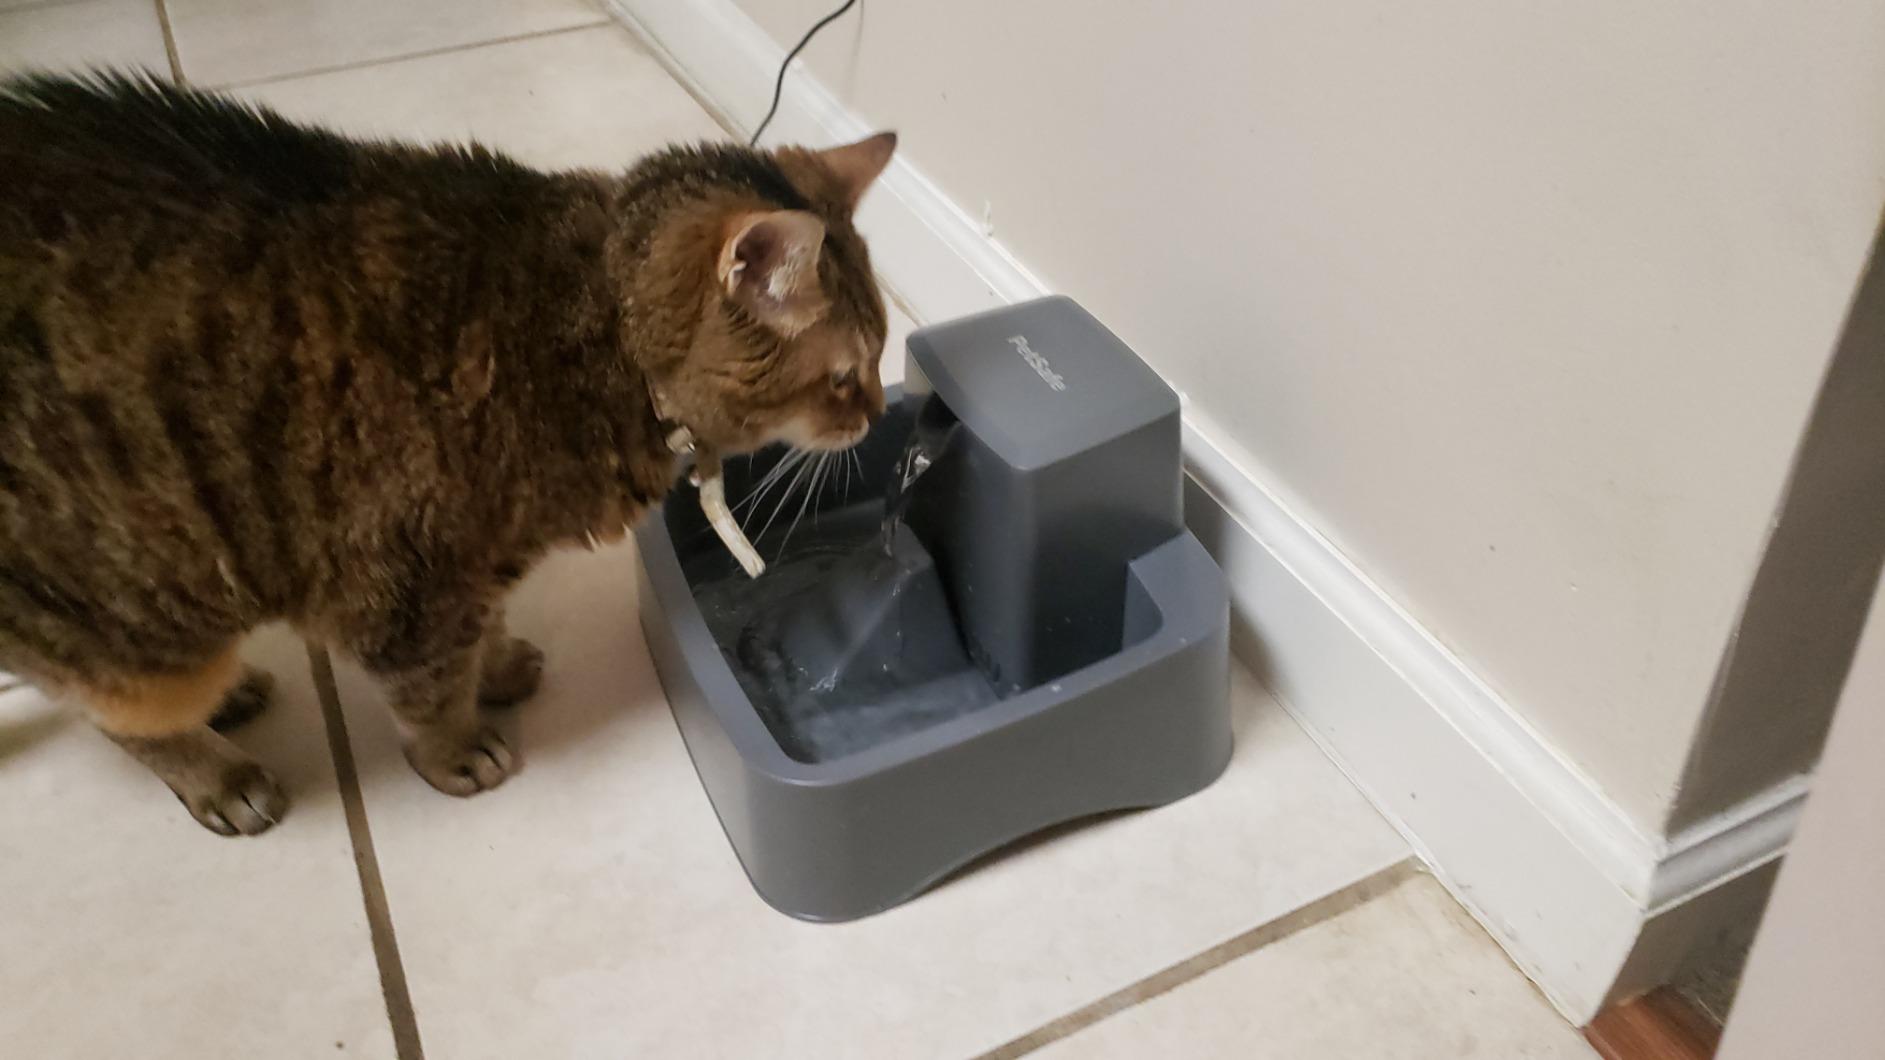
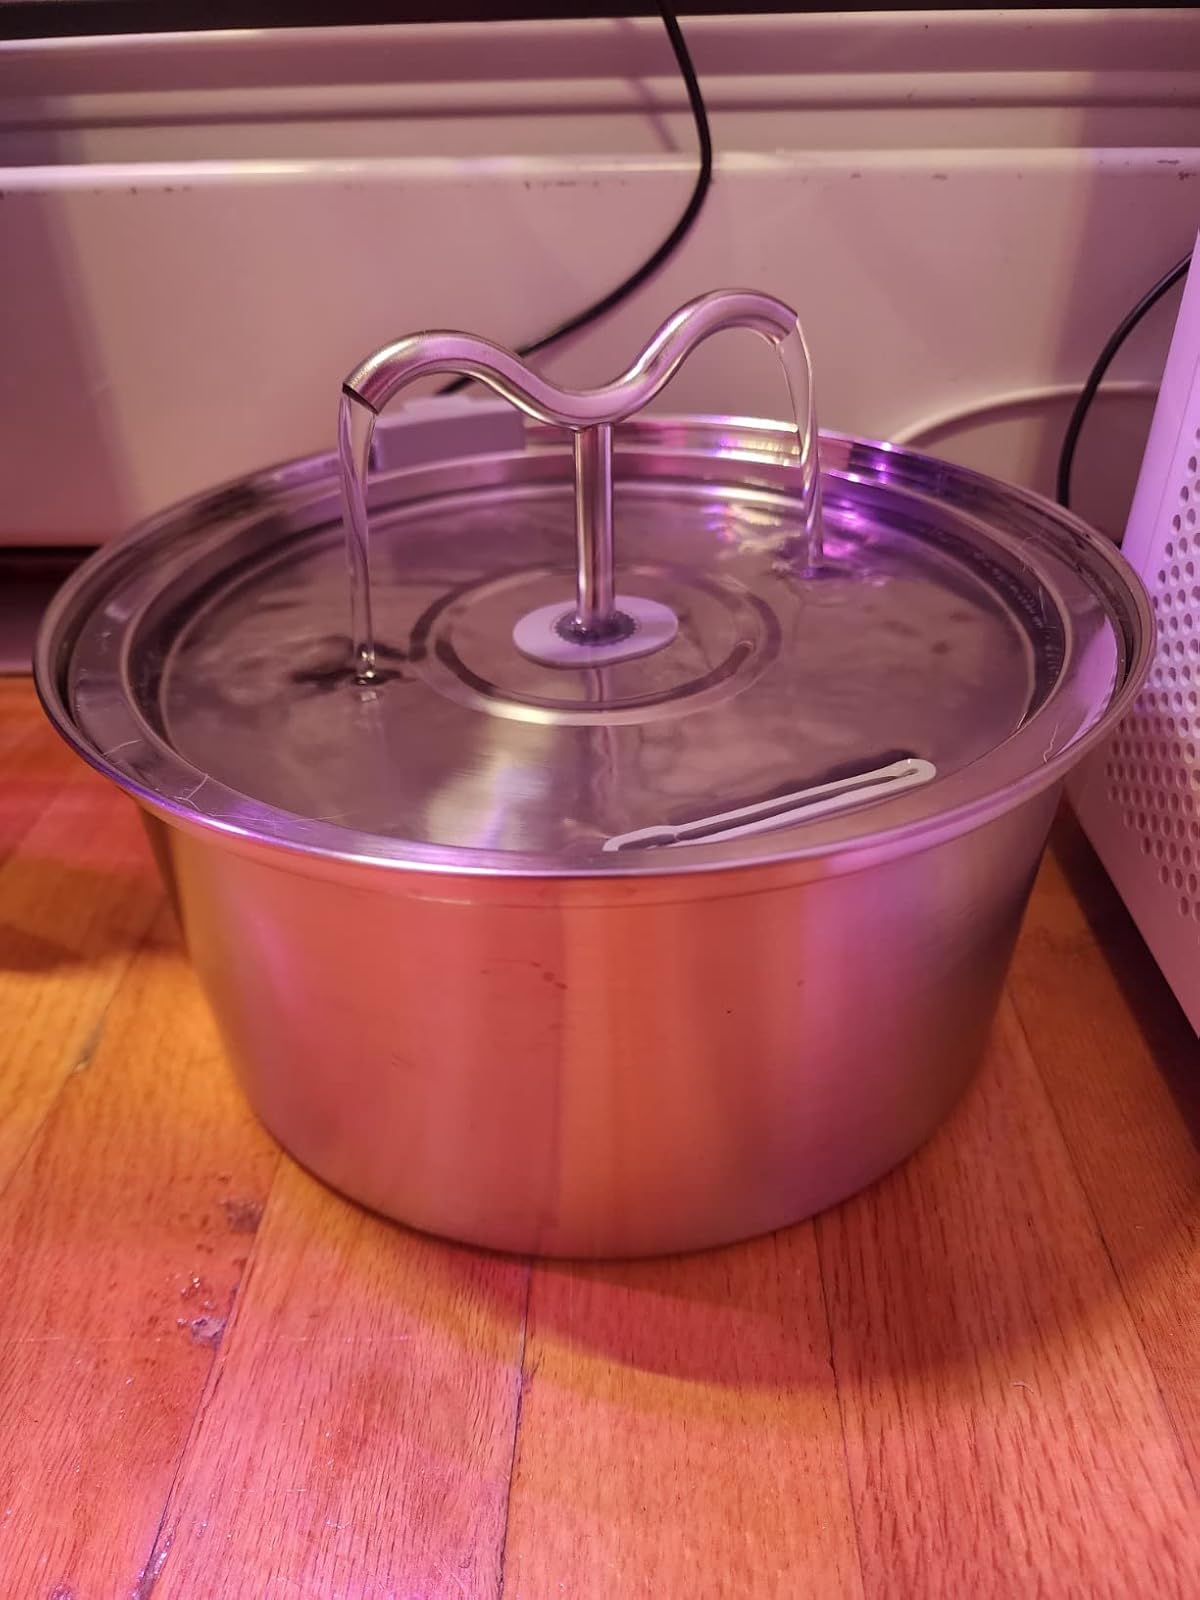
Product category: items_bowl
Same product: no